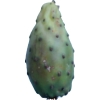
Label: cactus_fruit_green